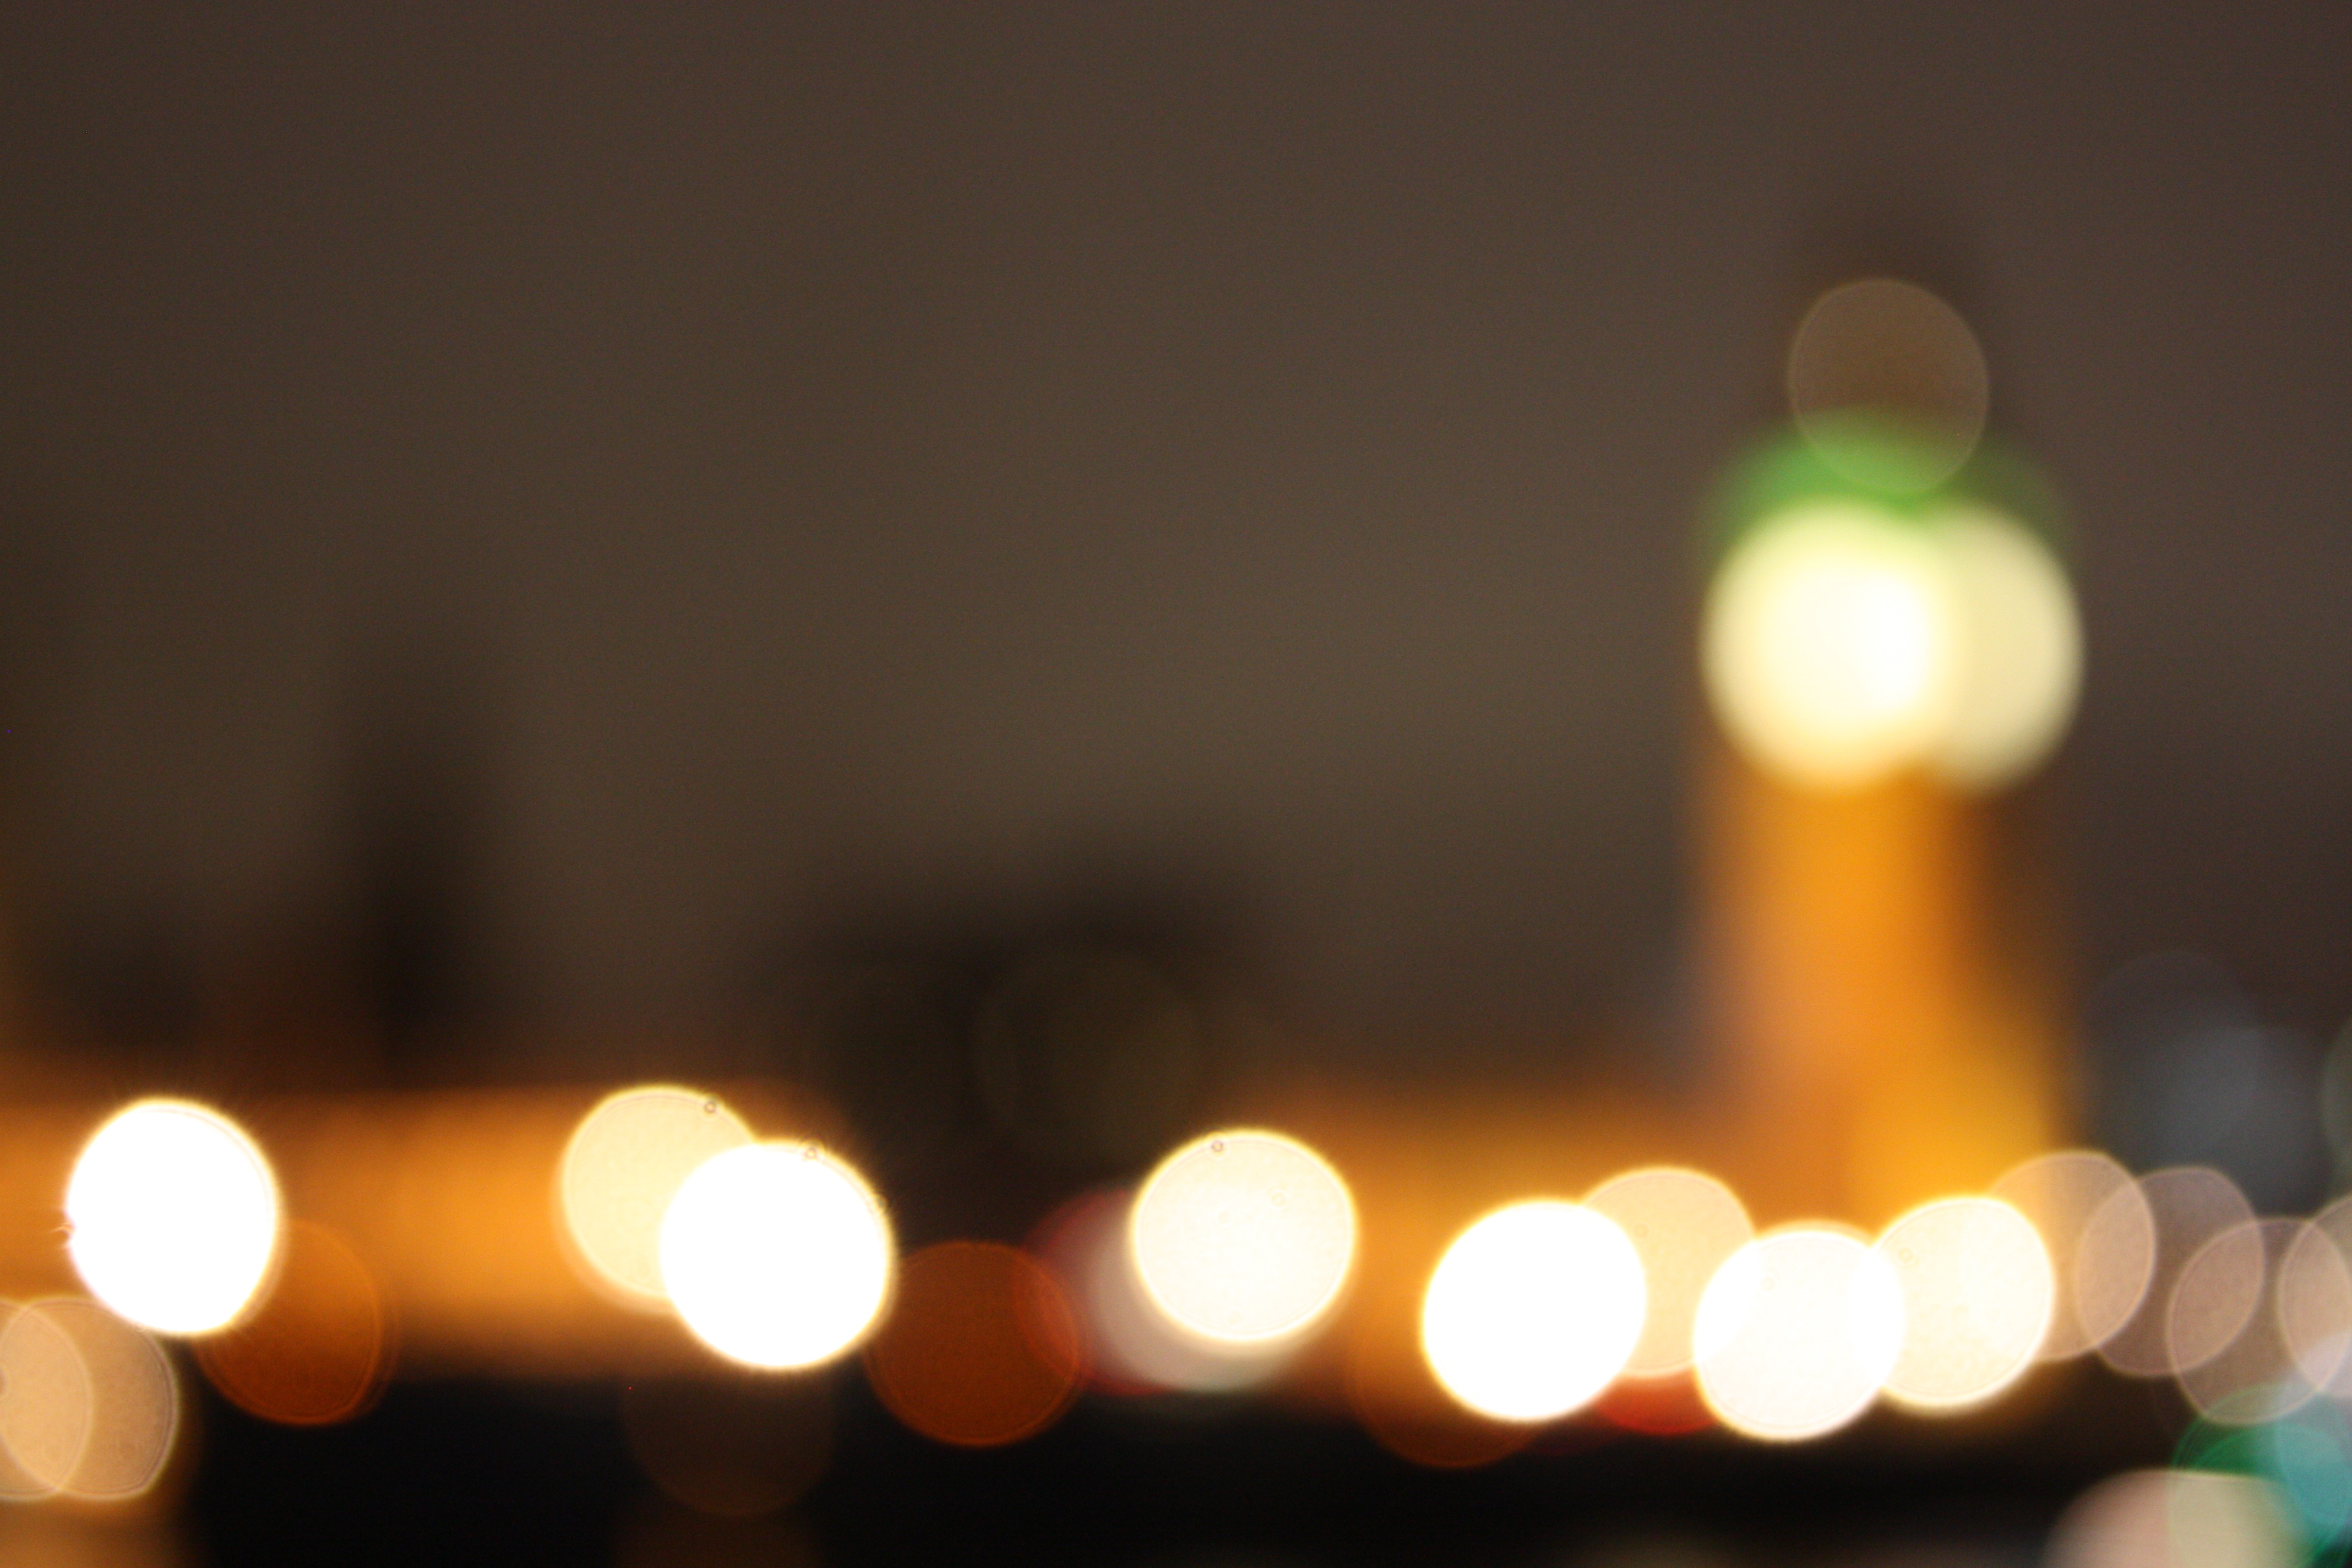
light, white, night, sunlight, city, travel, green, color, darkness, yellow, candle, lighting, circle, uk, england, capital, london, lights, english, britain, shape, macro photography, incandescent light bulb